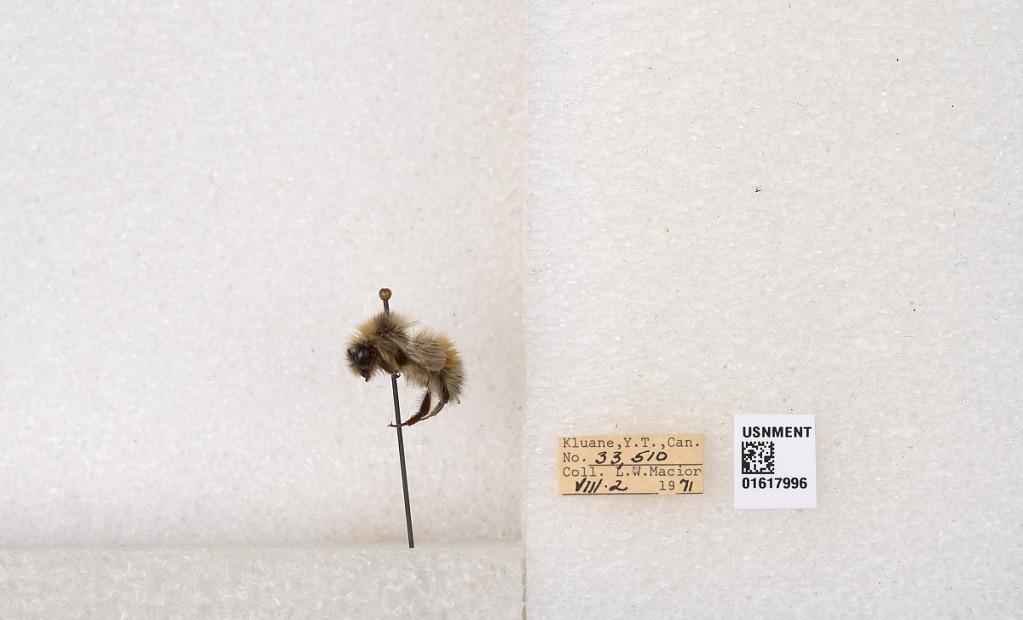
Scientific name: Bombus (Pyrobombus) sylvicola Kirby
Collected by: L. Macior
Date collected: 1971-8-2
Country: Canada
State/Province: Yukon Teritory
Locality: Kluane National Park and Reserve
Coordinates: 60.7493, -139.504